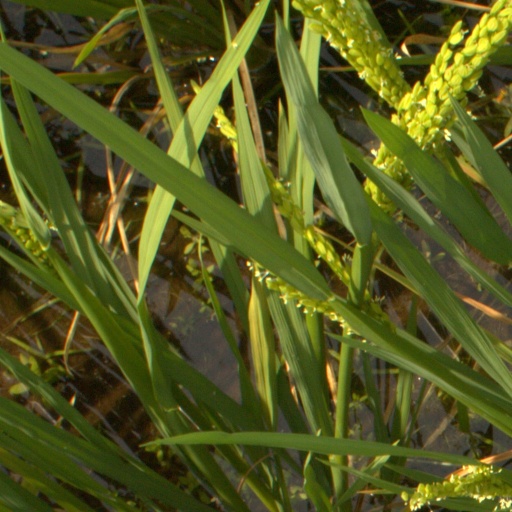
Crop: rice